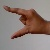
The image shows a hand gesture representing the letter 'Z' in Indian Sign Language.